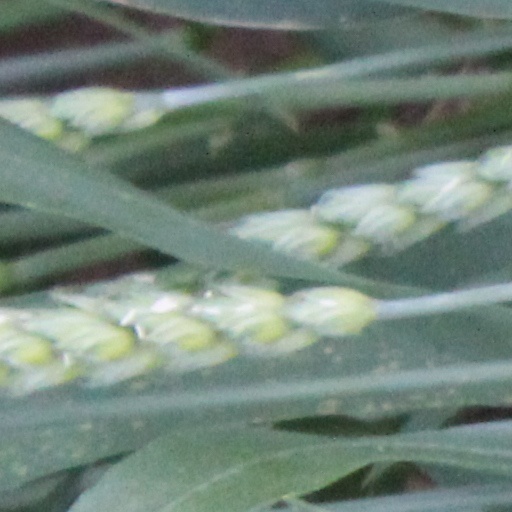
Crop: wheat